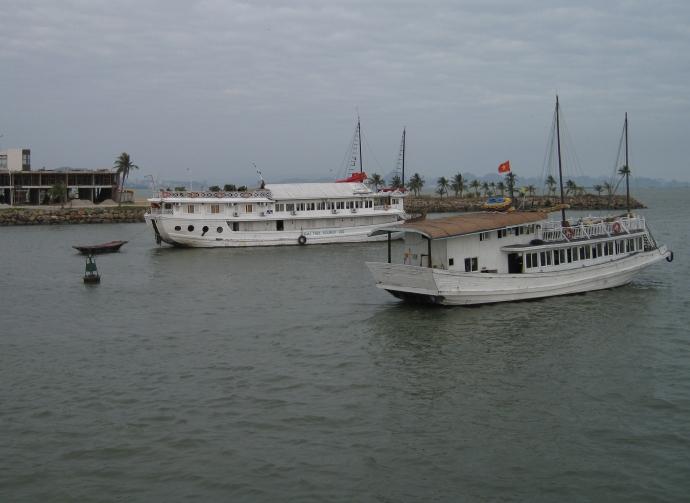
trên mặt nước xuất hiện hai con tàu đang di chuyển